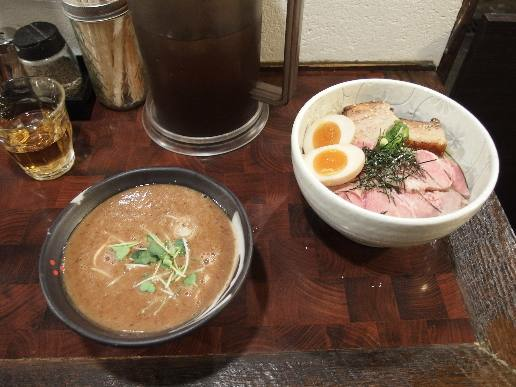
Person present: No